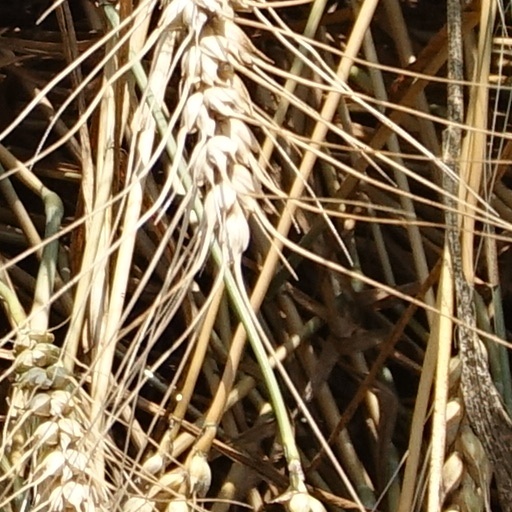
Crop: wheat